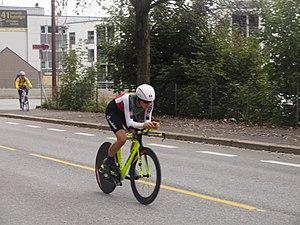
Marlen Reusser, née le 20 septembre 1991 à Jegenstorf, est une coureuse cycliste suisse, spécialiste du contre-la-montre.